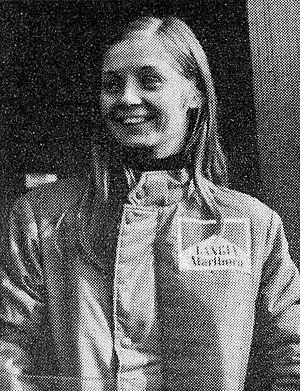
Michèle Espinosi-Petit dite Biche est une navigatrice de rallyes automobiles, née le 28 septembre 1948 à Crémieu dans le département de l'Isère. Durant sa carrière elle a assisté plusieurs grands pilotes français. Elle est apparentée à la famille Grammont.